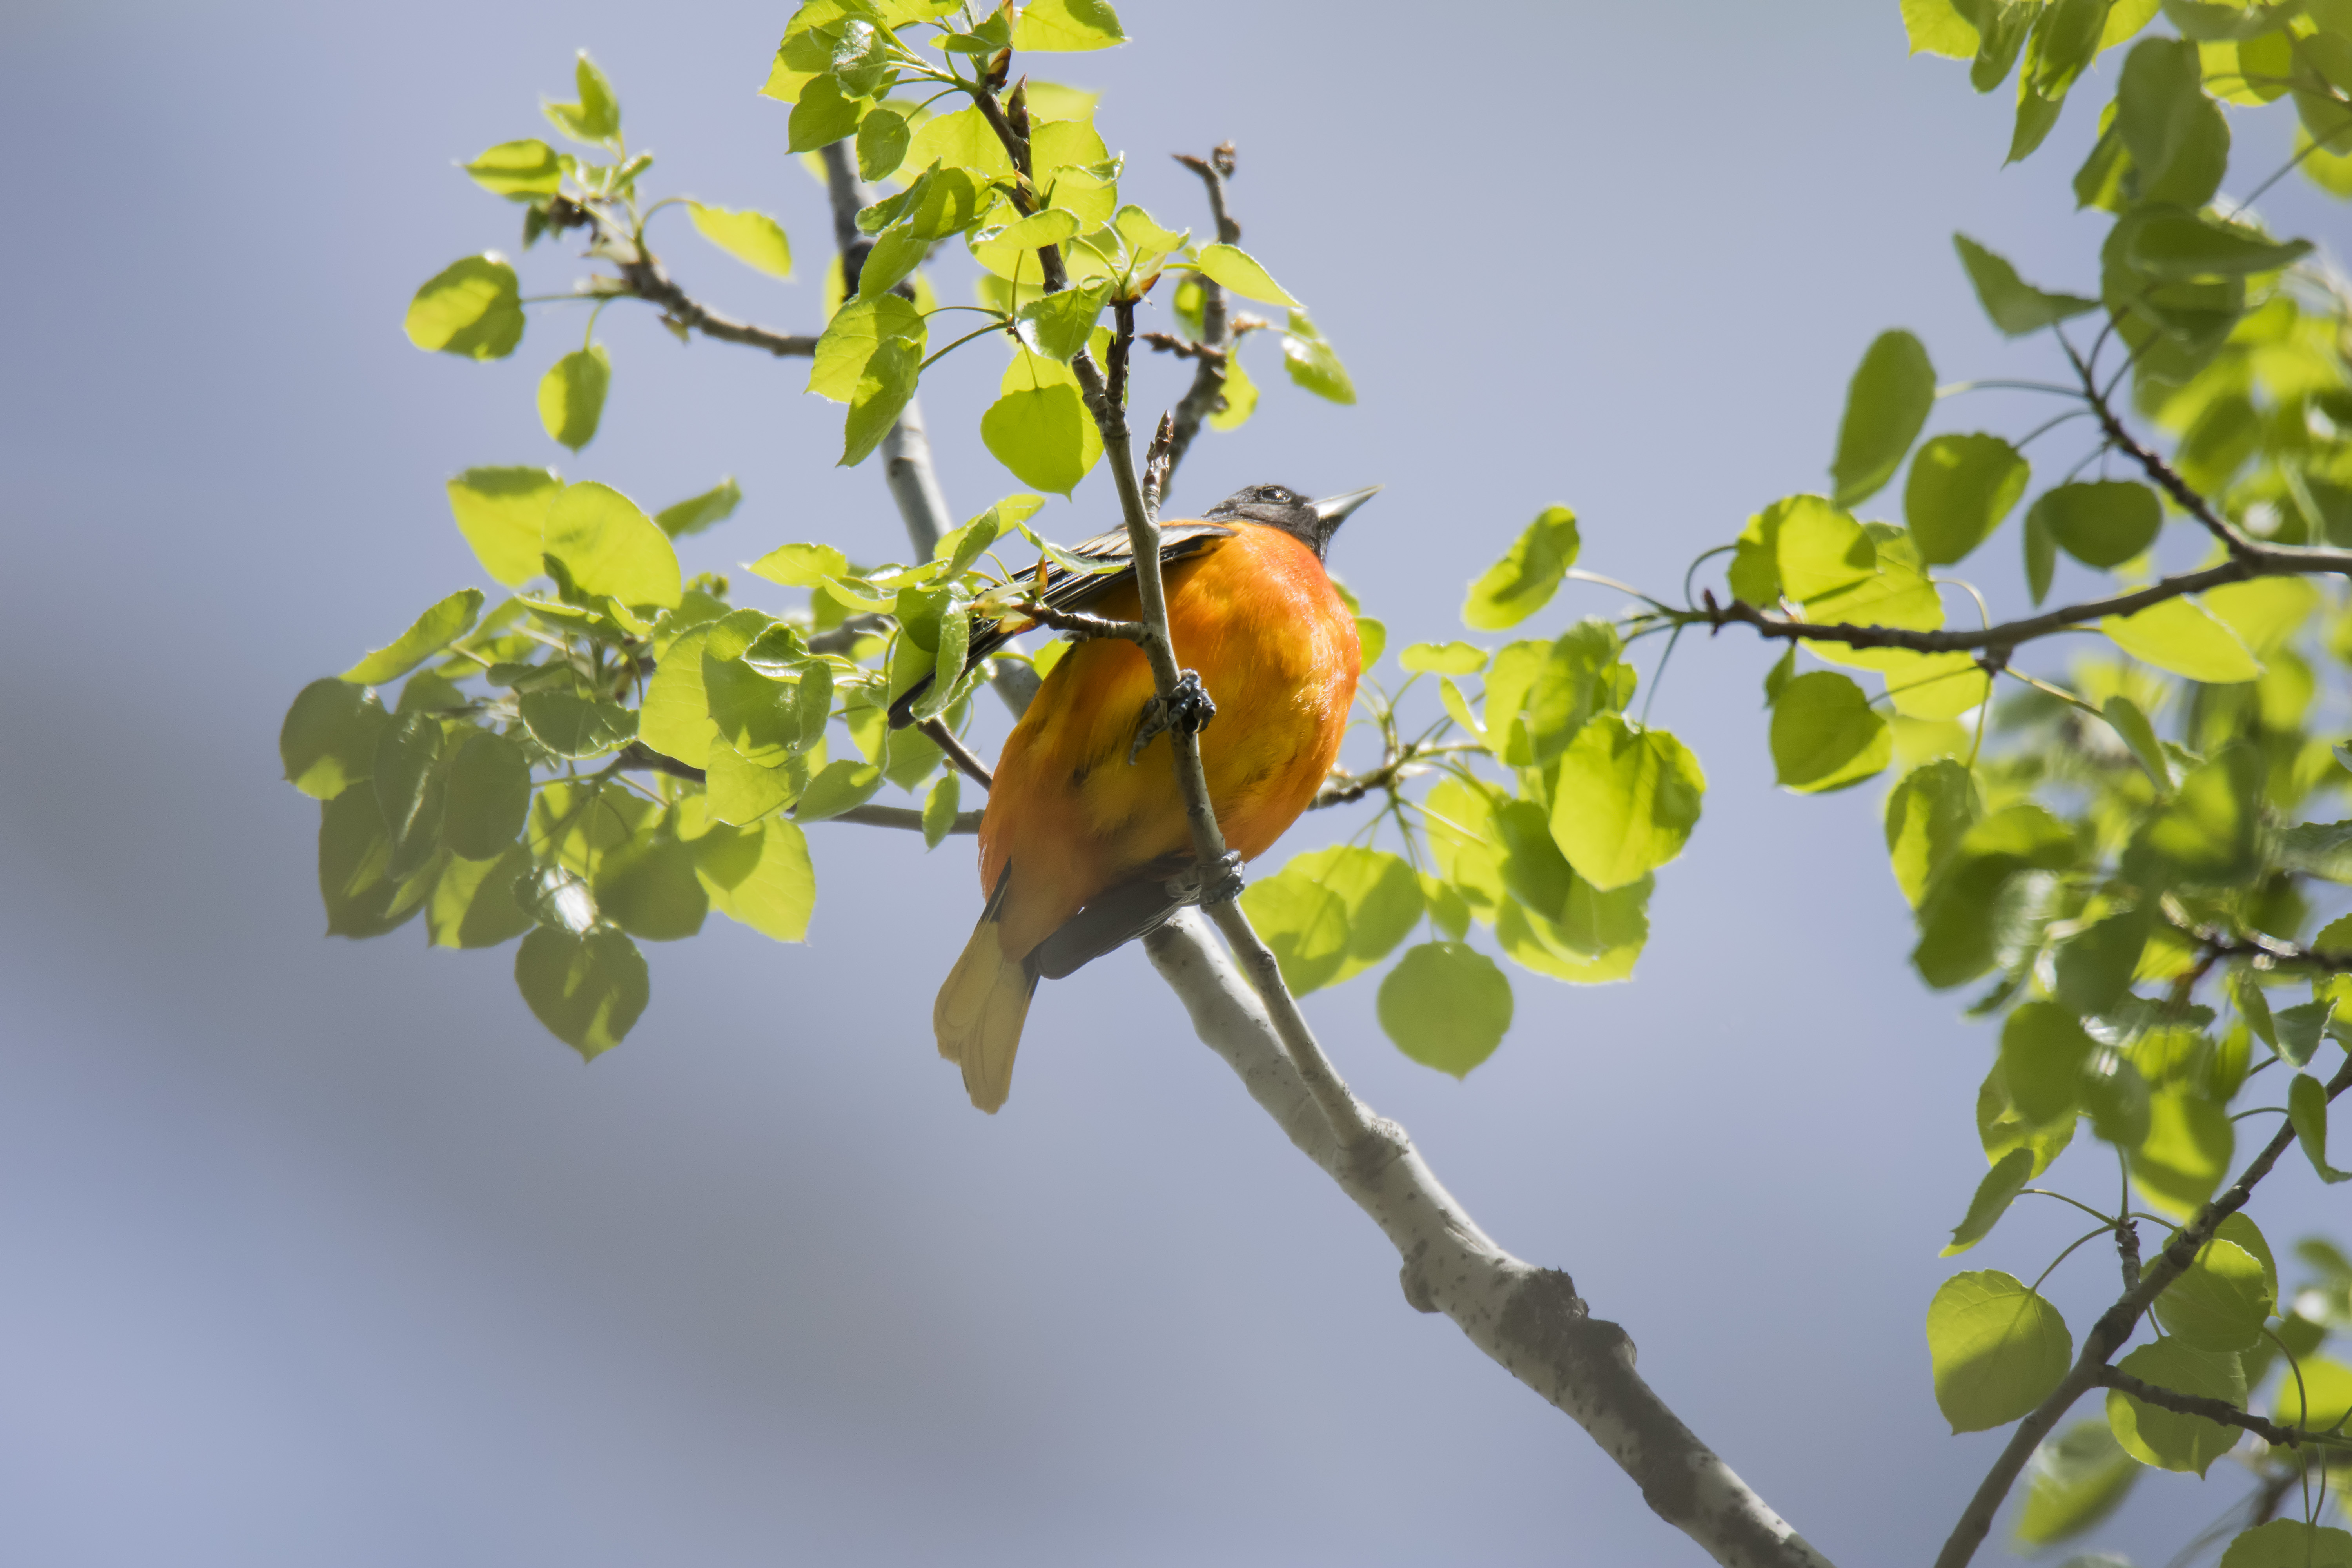
tree, nature, branch, blossom, bird, plant, fruit, sunlight, leaf, flower, food, green, produce, autumn, botany, yellow, flora, season, fauna, de, canada, quebec, baltimore, sherbrooke, oiseau, oriole, macro photography, flowering plant, woody plant, land plant